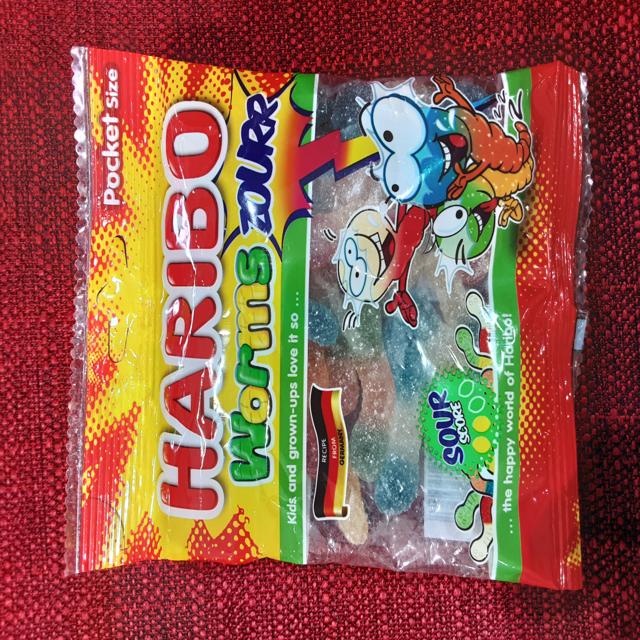
Label: plastics